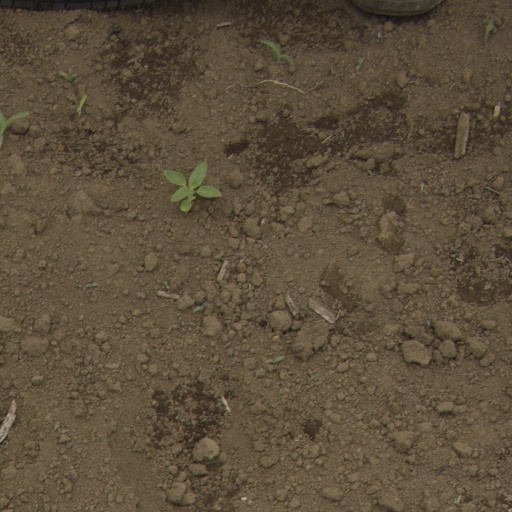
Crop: Jerusalem artichoke